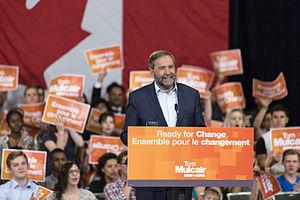
La course à la direction du Nouveau Parti démocratique de 2017 sert à élire le chef du Nouveau Parti démocratique, au Canada. Elle résulte de la décision du congrès du NPD d'avril 2016 à Edmonton, au cours duquel 52 % des délégués ont voté en faveur de l'organisation de cette élection. Jagmeet Singh remporte la direction au premier tour de scrutin.
Thomas Joseph Mulcair dit Tom Mulcair, né le 24 octobre 1954 à Ottawa, est un homme politique canadien actif au Canada. Il est le chef du Nouveau Parti démocratique de 2012 à 2017.